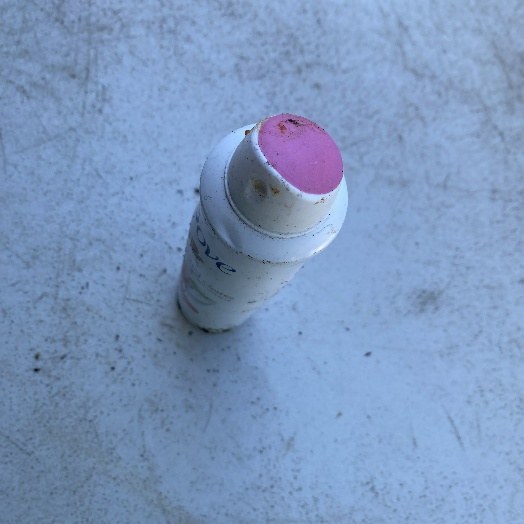
Label: Metal